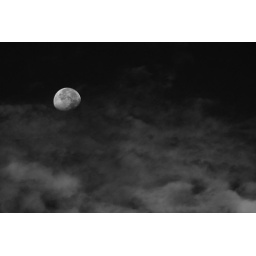
same shot as my blue moon, only in black &amp;amp; white. love the mood from the clouds